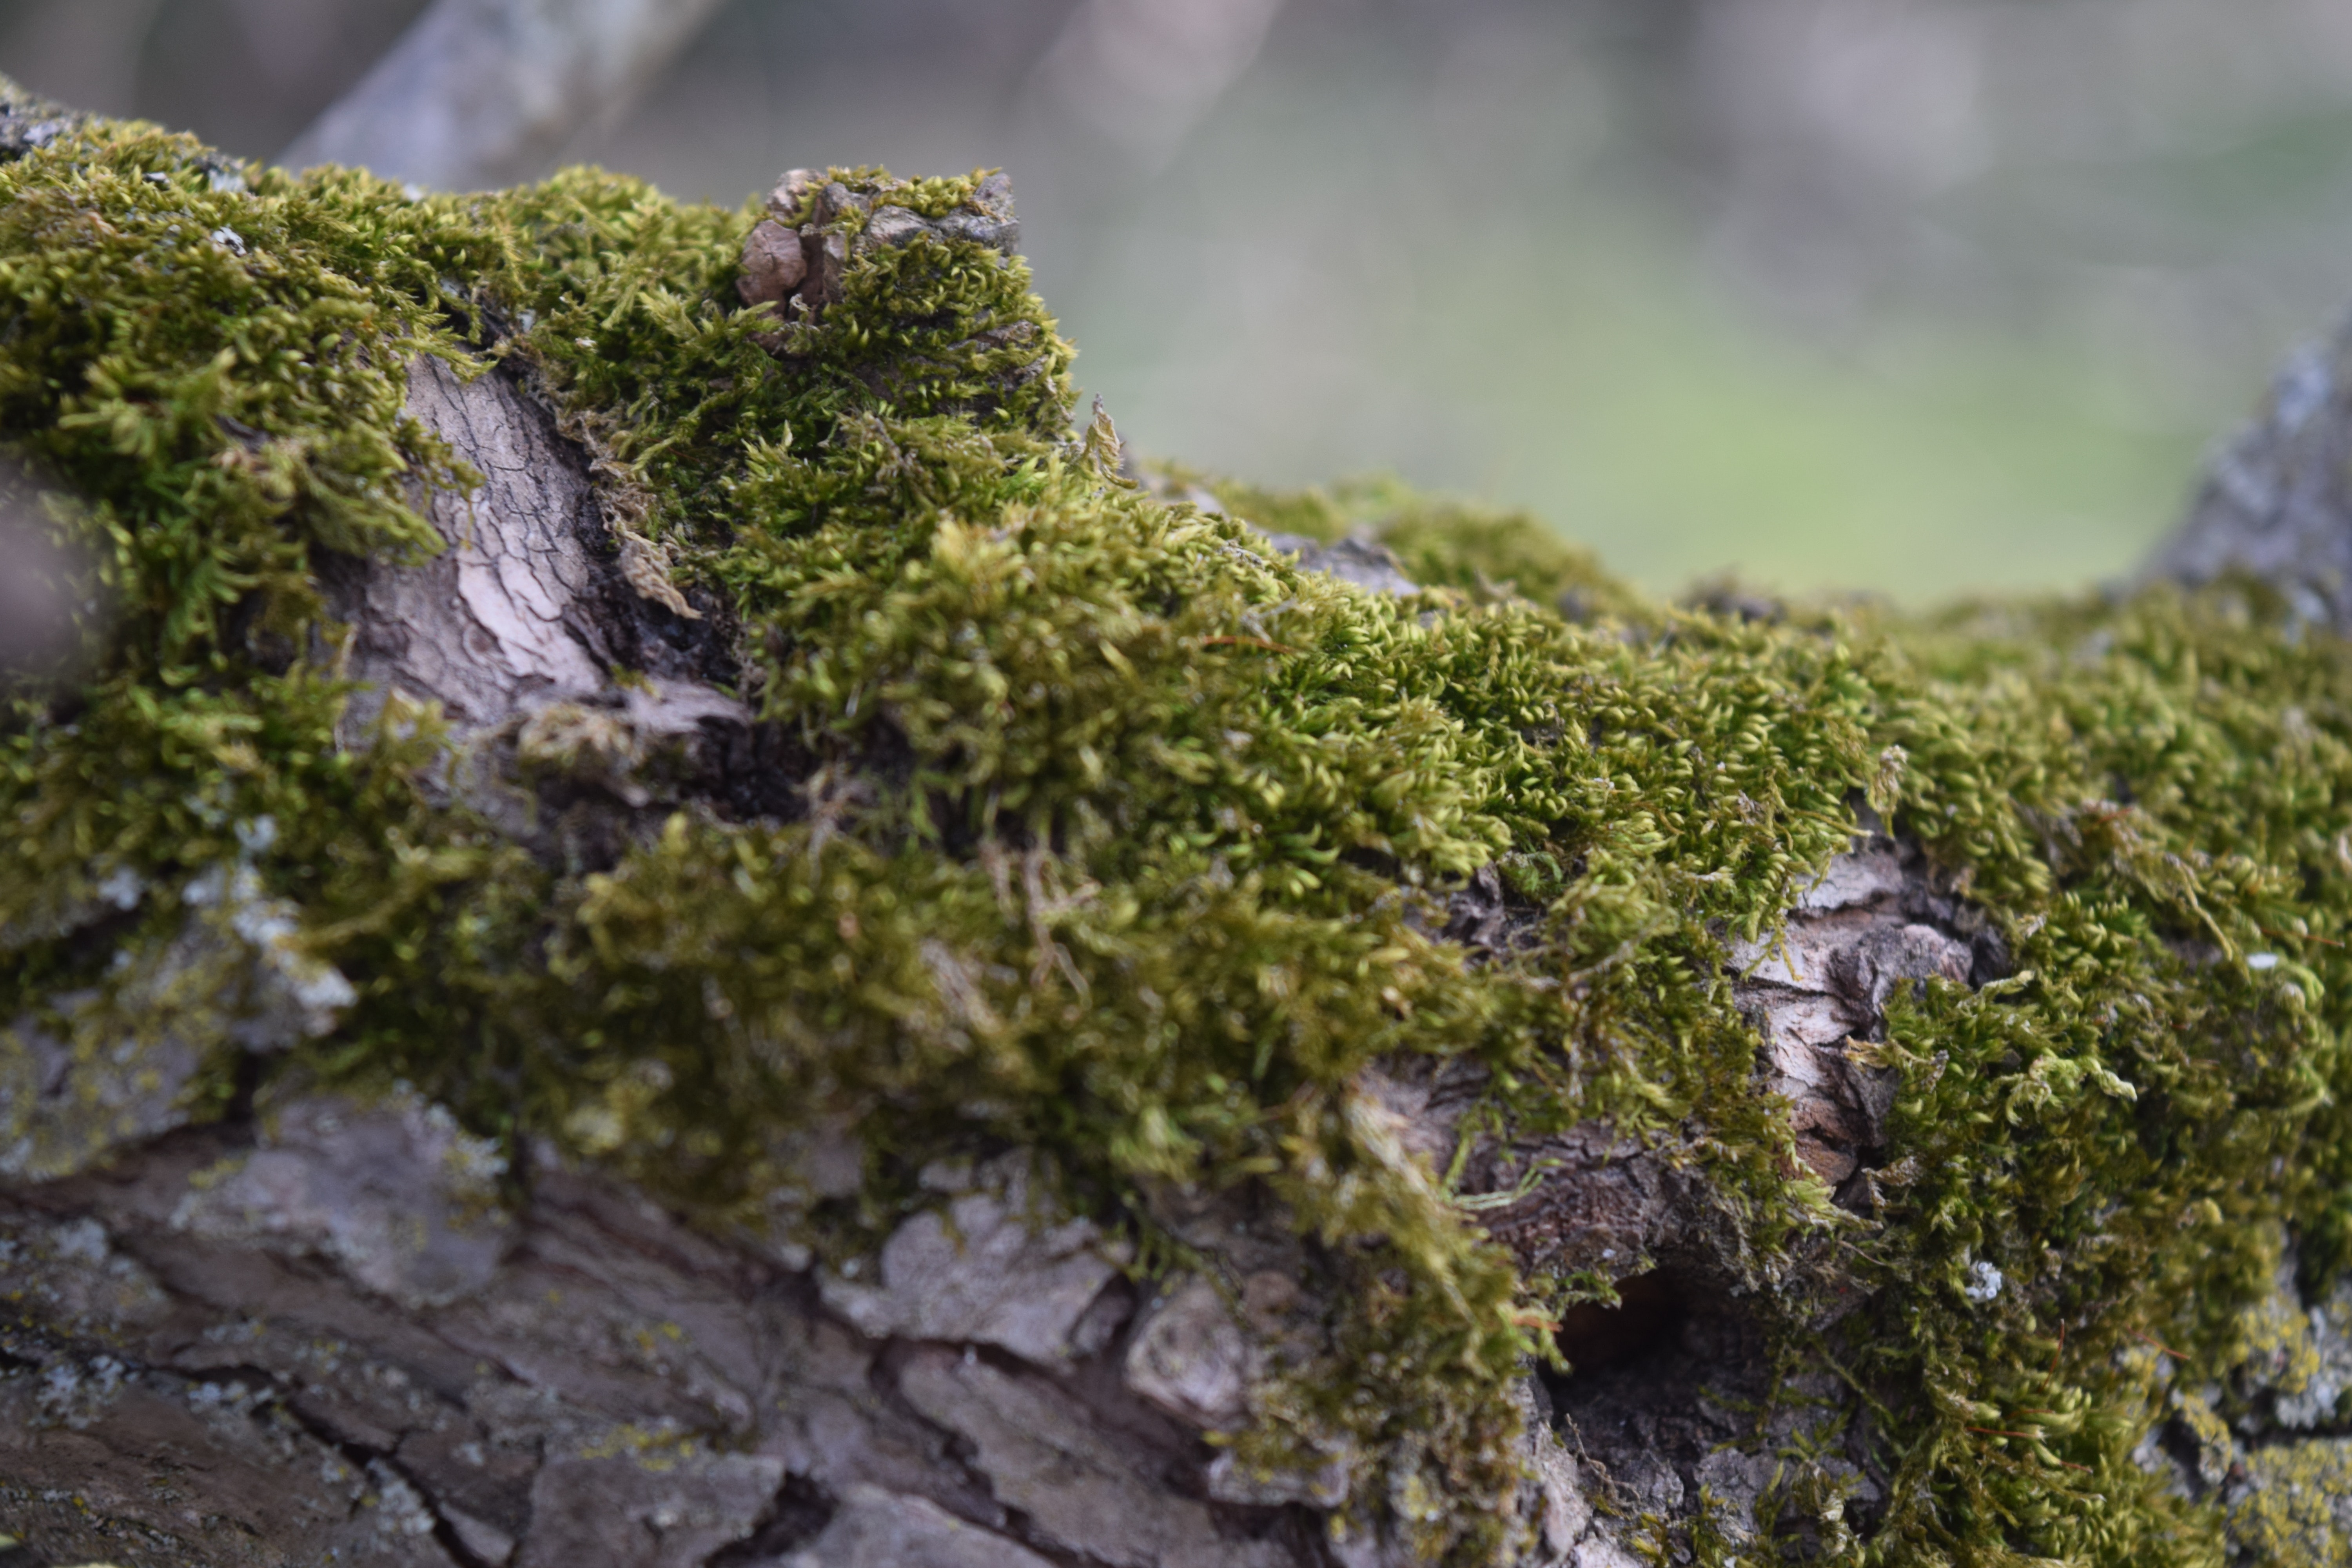
nature, non vascular land plant, vegetation, moss, antarctic flora, rock, plant, tree, branch, photography, forest, vascular plant, algae, trunk, wildlife, green algae, outcrop